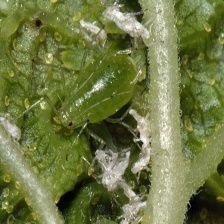
Species: CAPE MAY WARBLER
Scientific name: SETOPHAGA TIGRINA